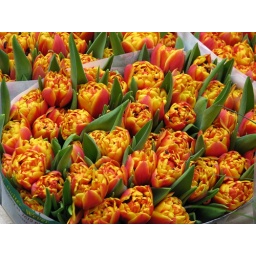
the tulips are for sale 50 for 6 euro's on the singel flower market in amsterdam... oh man!